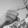
ASL letter: G